Talin, Armenia

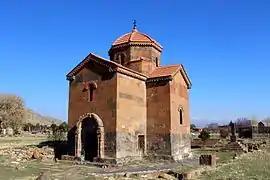
The small church of Talin Cathedral, consecrated in 689 CE

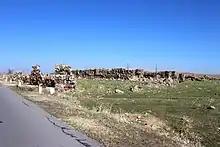
The remains of the 13th-century Caravanserai of Talin, along the road towards Dashtadem at the south

In 774 CE, Talin has been seized and its population has been ruled by the Arab Muslims. However, the town has been revived with the establishment of the Bagratid Kingdom of Armenia by the end of the 9th century CE.